Nada Sehnaoui

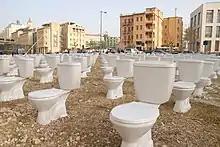
Nada Sehnaoui, View of installation "Haven't 15 Years of Hiding in the Toilets Been Enough?" Downtown Beirut, 2008.

Two years later, Sehnaoui exhibited "Haven’t 15 Years of Hiding in the Toilets Been Enough?," an installation consisting of six hundred toilet seats lined up in a grid near Martyrs' Square"," in the center of downtown Beirut. The work was based on Sehnaoui's memories of the Civil War, a time when many Lebanese citizens used to hide in bathrooms to take refuge from bombs and sniper fire.